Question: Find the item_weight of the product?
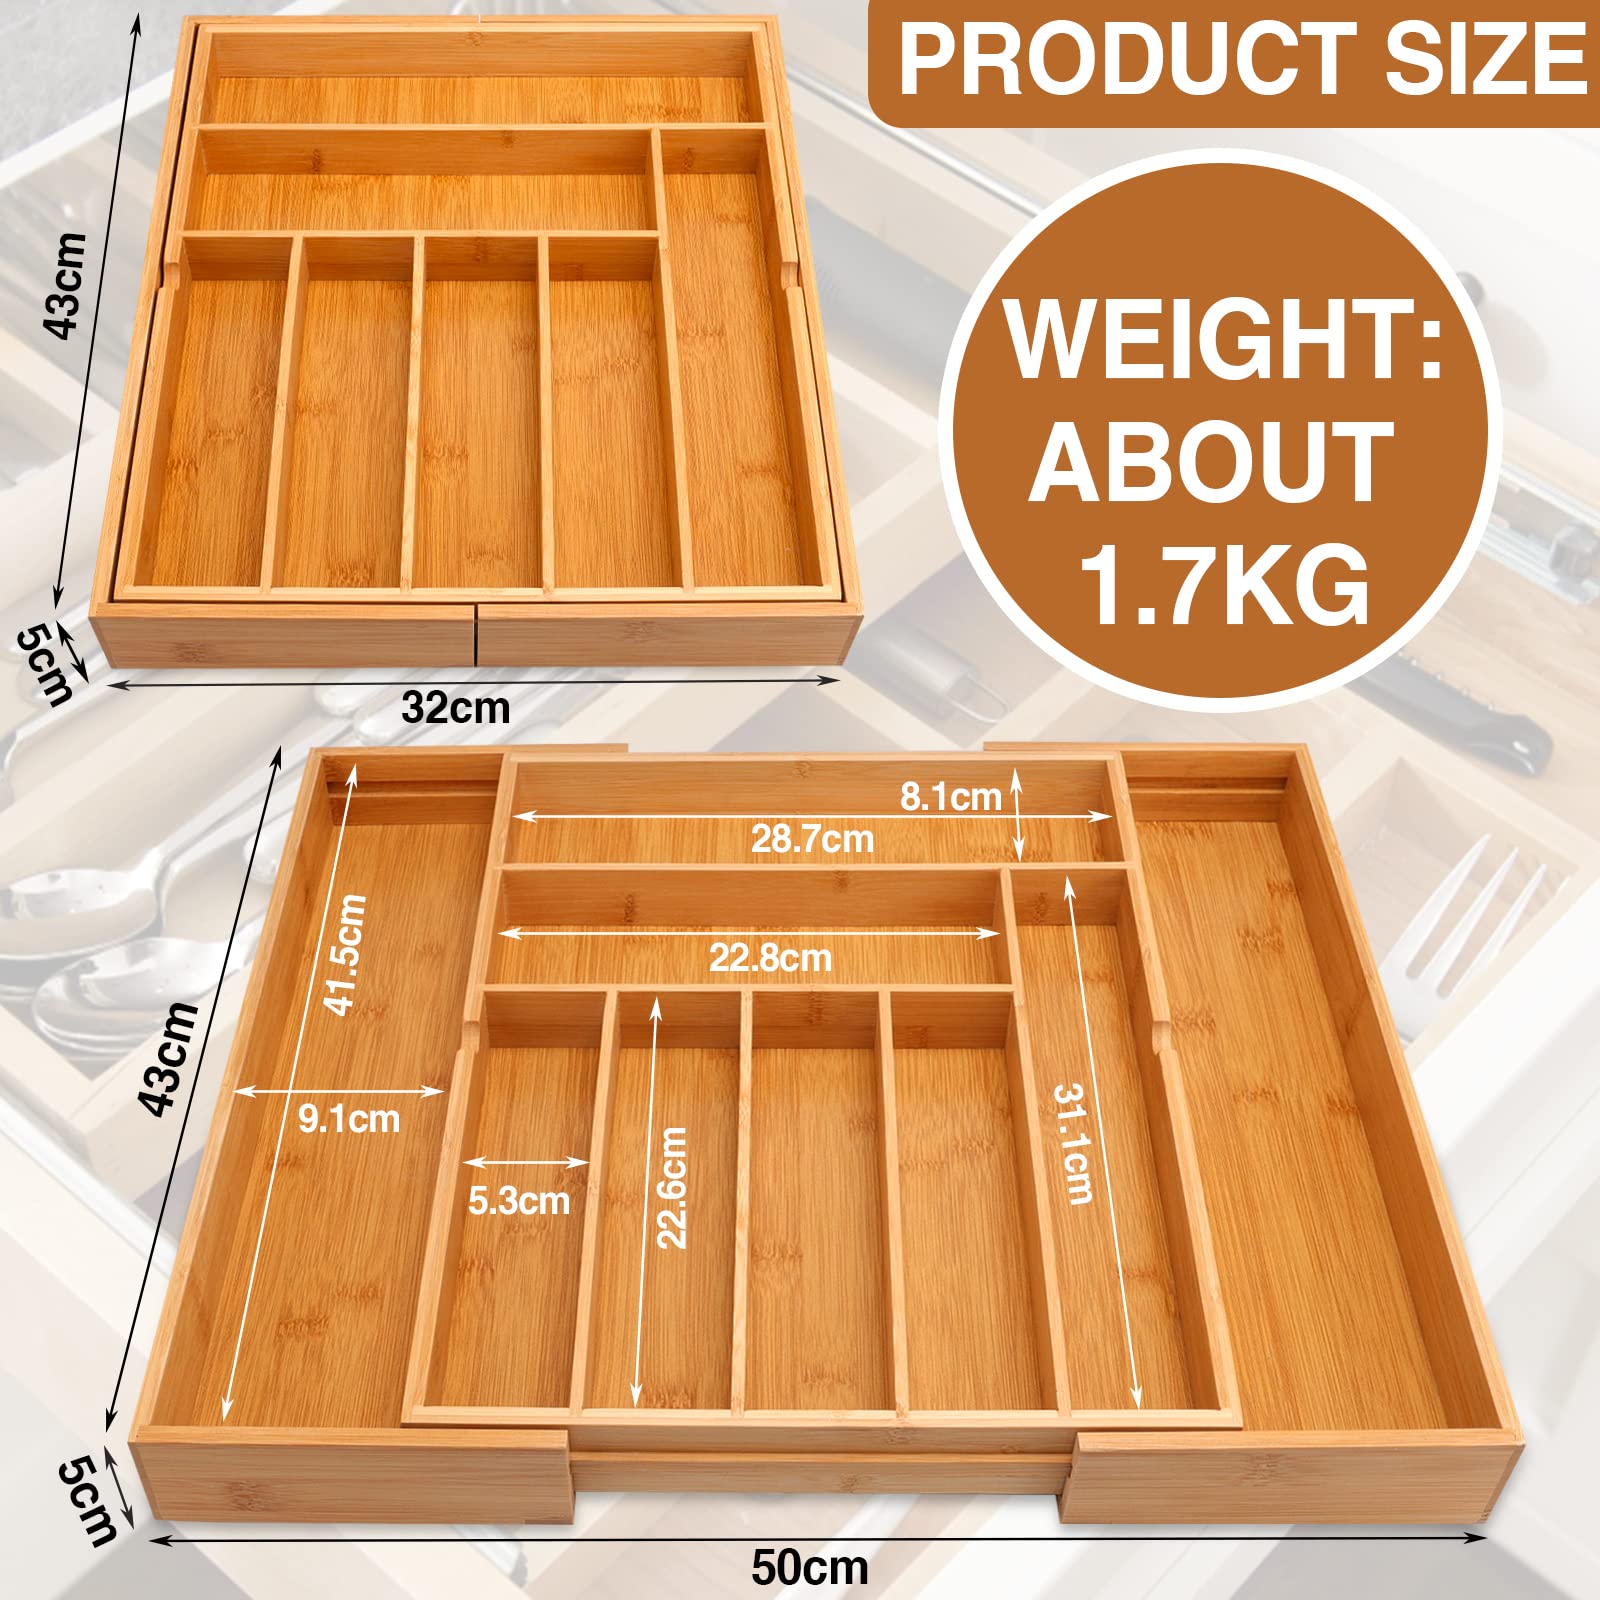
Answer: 1.7 kilogram